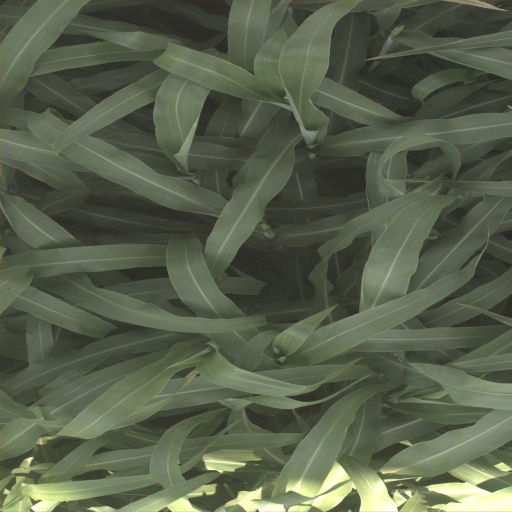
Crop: sorghum